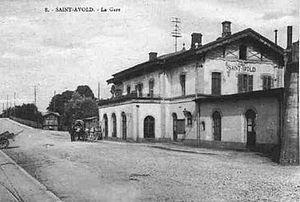
Saint-Avold [sɛ̃t‿avɔld] est une commune française située dans le département de la Moselle, en Lorraine, au sein de la nouvelle entité administrative Grand Est.
La gare de Saint-Avold est une gare ferroviaire française de la ligne de Rémilly à Stiring-Wendel située sur le territoire de la commune de Valmont, à proximité de Saint-Avold, dans le département de la Moselle en région Grand Est.